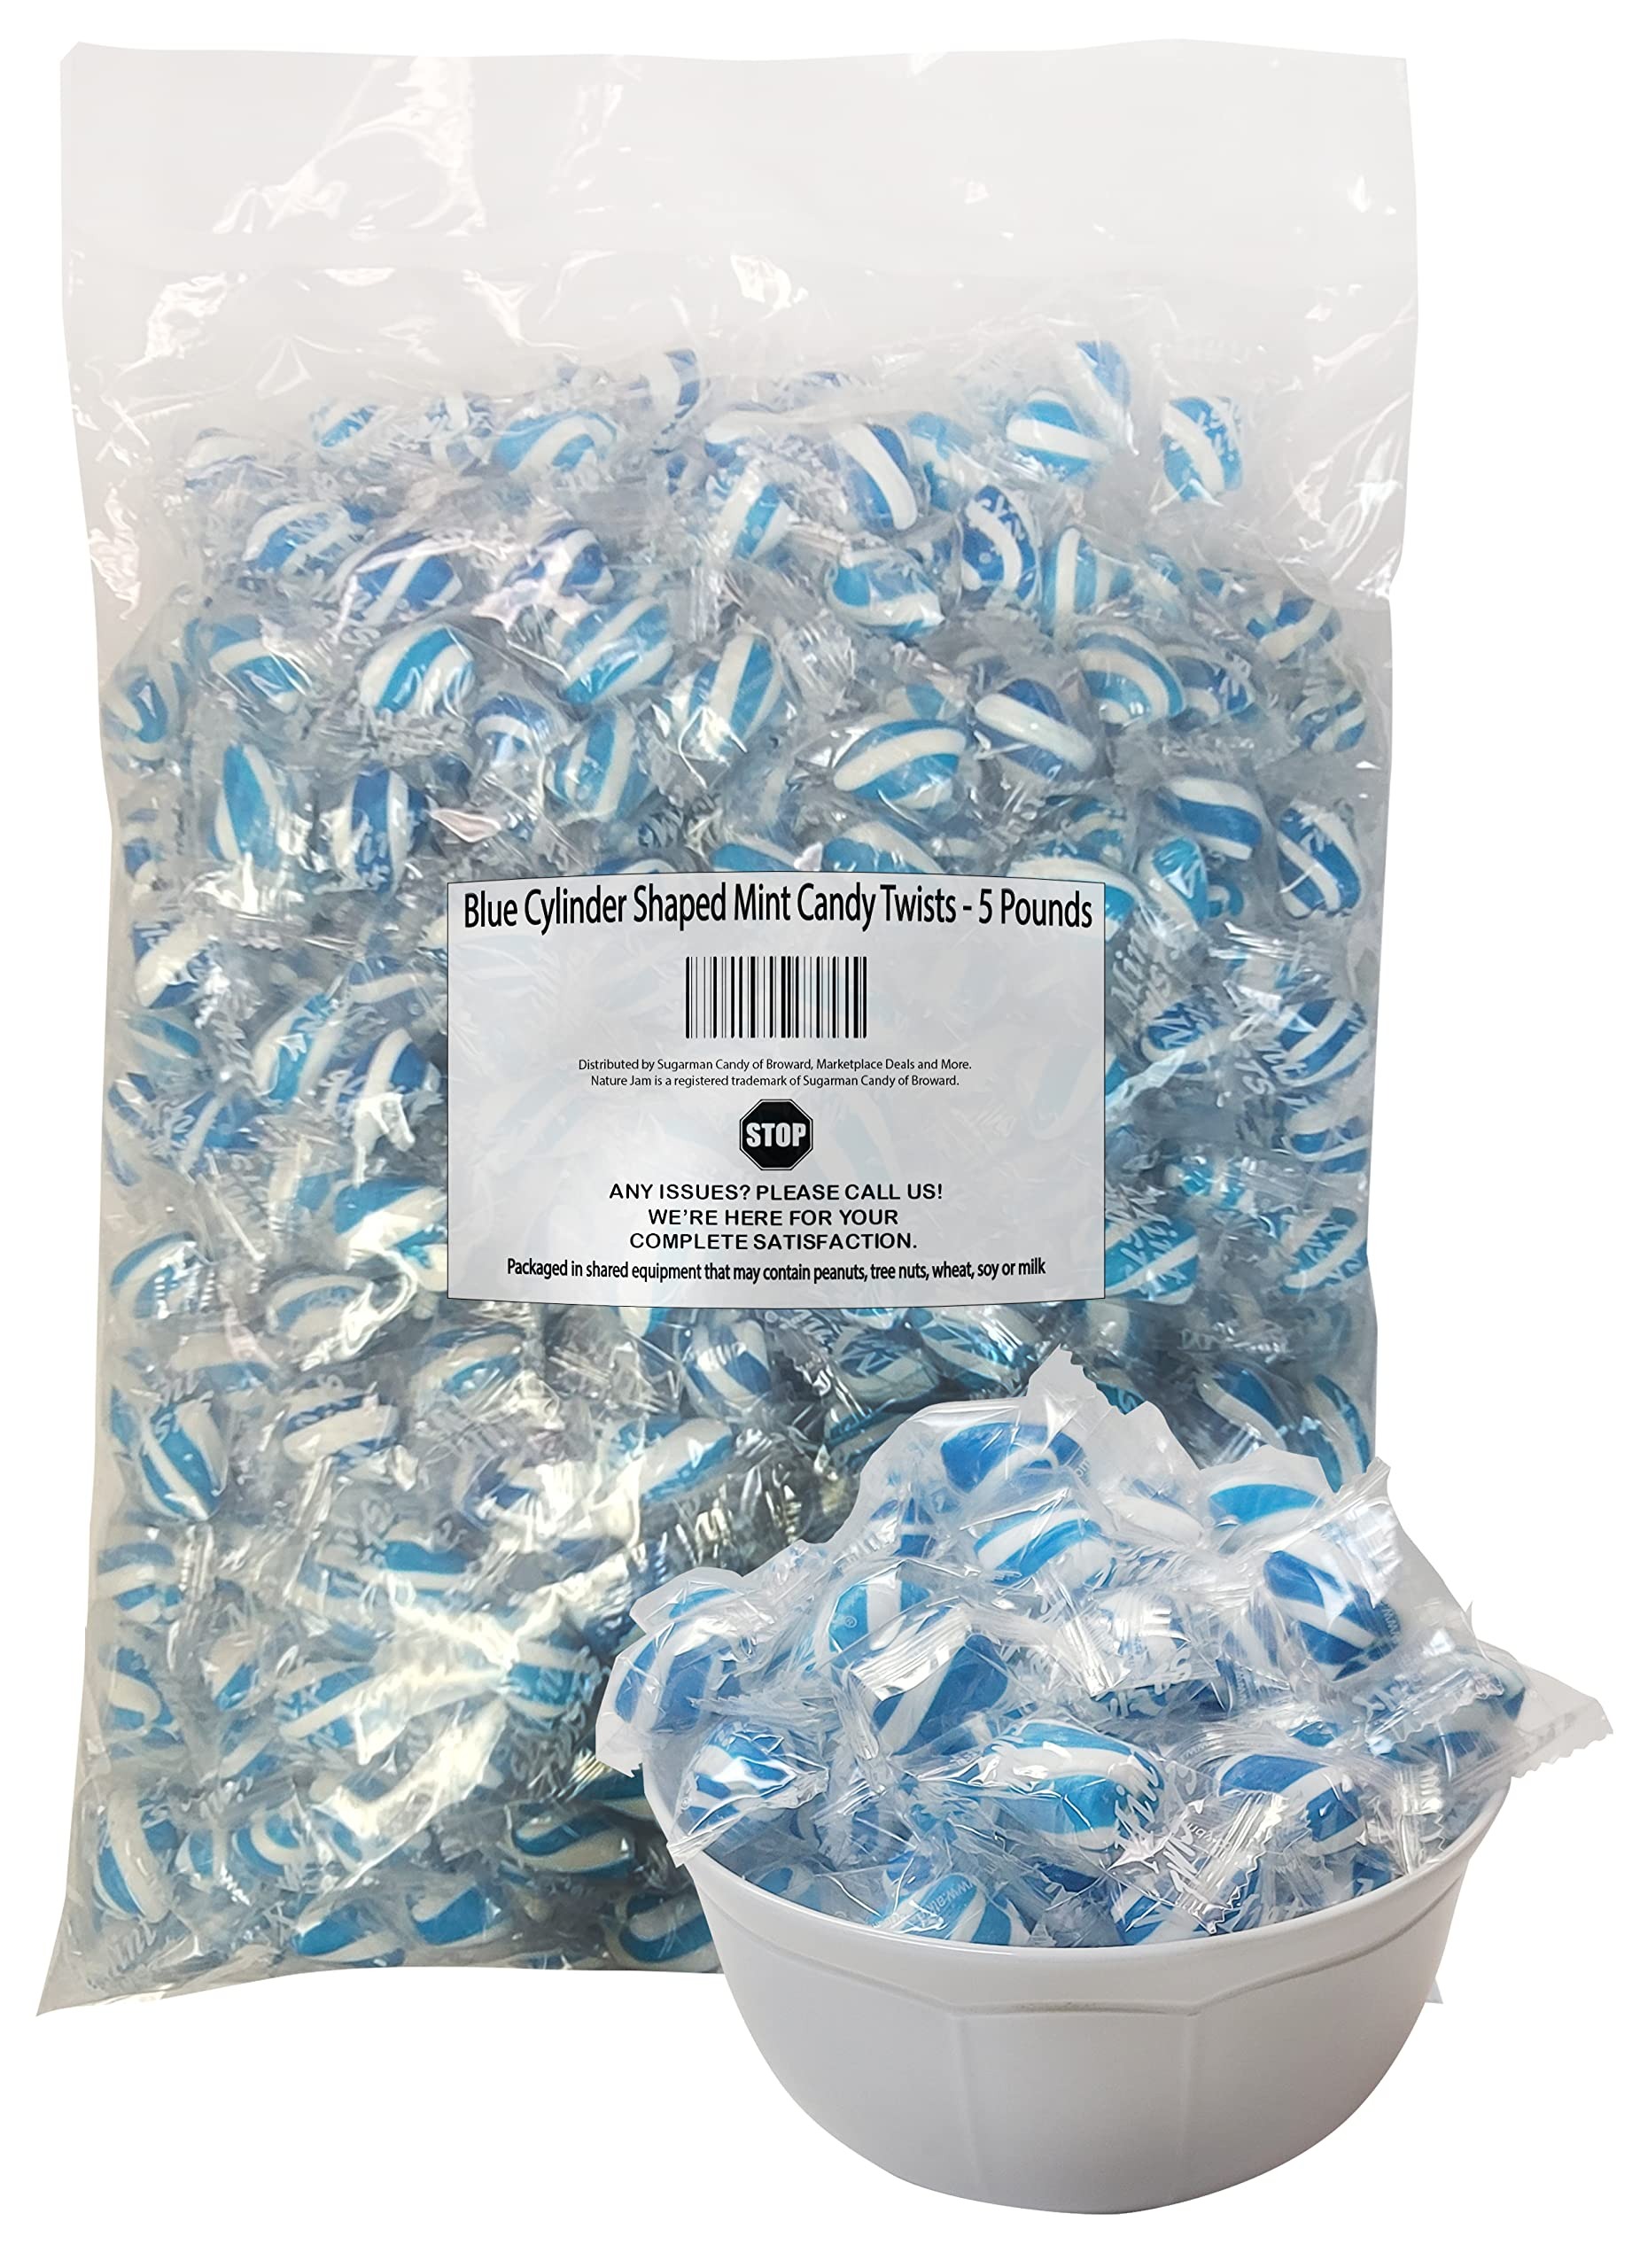
Item Name: Blue Cylinder Shaped Mint Candy Twists - 5 Pounds-For Gender Reveals or Baby Shower Parties
Bullet Point 1: Individually Wrapped - Great for Blue Or Its A Boy Baby Shower Candy Buffets. These peppermints are Great for any event! and peppermints are Fresh From the Manufacturer
Bullet Point 2: These peppermints are Cylindrical Shaped - A different kind of shape other than round and Individually Wrapped that are Great for the Office Candy Jar
Bullet Point 3: Candy is supposed to be fun! If for any reason you are unsatisfied, let us know and we will take care of it right away!
Bullet Point 4: Energetic Blue Mints: Dive into the vibrant taste of our Energetic Blue Mints. These delightful candies are refreshing and add a pop of color to your day. Each mint is carefully crafted to deliver a cooling sensation to perk up your senses. Ideal for keeping in your bag, car, or desk drawer, these mints are a go-to for quick refreshment
Bullet Point 5: Sleek Cylinder Shape: These mint candies come in a stylish Sleek Shape that's as pleasing to the eye as it is to the taste buds. The sleek design fits effortlessly in your hand, making it easy to enjoy on the move. Each cylinder is sealed for freshness, ensuring every mint twist maintains its crisp texture and bold flavor.
Bullet Point 6: Wrapped Twists: Enjoy the fun and flavor of these Wrapped Twists, each individually wrapped for freshness and convenience. Unwrap a twist and savor the sweet taste that will leave you wanting more. The wrapping not only preserves freshness but also makes them easy to grab and go, whether you're stocking up for a party or keeping it for everyday enjoyment.
Bullet Point 7: Ultimate Breath Fresheners: Experience the Ultimate Breath Freshener with these Blue Mint Twists. Whether after a meal or throughout the day, these mints ensure your breath stays fresh and inviting. Packed with refreshing ingredients, their minty flavor leaves a lasting impression, helping you feel confident in any social situation.
Bullet Point 8: Gender Reveal Must-Have: Make your Gender Reveal memorable with these Blue Mint Candy Twists. These delightful treats add excitement and flavor to your celebration, perfectly matching your theme. Whether used as part of a reveal game or as sweet favors for guests, these mints bring a touch of joy to your special day.
Bullet Point 9: Perfect for Baby Shower Parties: Celebrate the baby shower party with these wrapped mint candies. These candies not only taste great but also add a touch of sweetness to your festivities. Ideal for candy buffets, party favors, or table decorations, they enhance the ambiance with their appealing blue color and delicious flavor.
Bullet Point 10: Convenient Party Pack: These Blue Cylinder Shaped Mint Candies come in a Convenient Party Pack of 5 pounds, to make sure there's enough to go around at your next gathering. Perfect for large gatherings, office parties, or stocking up for future events, this generous pack ensures you're always prepared to share these delightful mints with friends and family.
Product Description: Experience the joy of celebration with Naturejam’s Blue Cylinder Shaped Mint Candy Twists. These vibrant blue mints are the perfect addition to your special events, bringing a pop of color and a refreshing taste that will delight your guests. The sleek cylinder shape of these mints adds a classic touch, making them a visually appealing treat that stands out on any candy buffet or dessert table Approximately 350 pieces per bag, Each mint is individually wrapped in a stylish twist, ensuring they stay fresh and are easy to serve. Whether you’re planning a gender reveal or a baby shower, these mint candy twists are a must-have. Their energetic blue color perfectly brings excitement to these happy moments, creating an atmosphere that’s both festive and memorable. Not only do they add a decorative element, but they also serve as the ultimate breath fresheners, leaving your guests feeling refreshed and satisfied.
Value: 80.0
Unit: Ounce

Price: 39.99